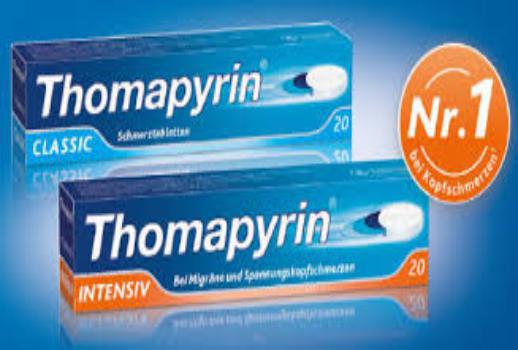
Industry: Medical